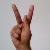
The image shows a hand gesture representing the letter 'K' in Indian Sign Language.